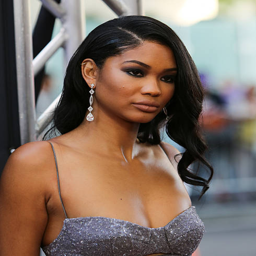
fashion model attends the premiere .